General Mills

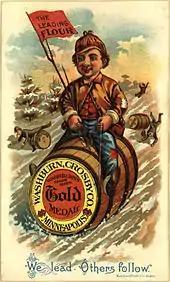
Advertisement, late 1880s

The company can trace its history to the Minneapolis Milling Company, incorporated in 1856. The company was founded by Illinois congressman Robert Smith, who leased power rights to flour mills operating along the west side of Saint Anthony Falls on the Mississippi River in Minneapolis, Minnesota. Cadwallader C. Washburn acquired the company shortly after its founding and hired his brother William D. Washburn to assist in the company's development. In 1866 the Washburns got into the business themselves, building the Washburn "B" Mill at the falls. At the time, the building was considered to be so large and output so vast that it could not possibly sustain itself. However, the company succeeded, and in 1874 he built the even bigger Washburn "A" Mill.